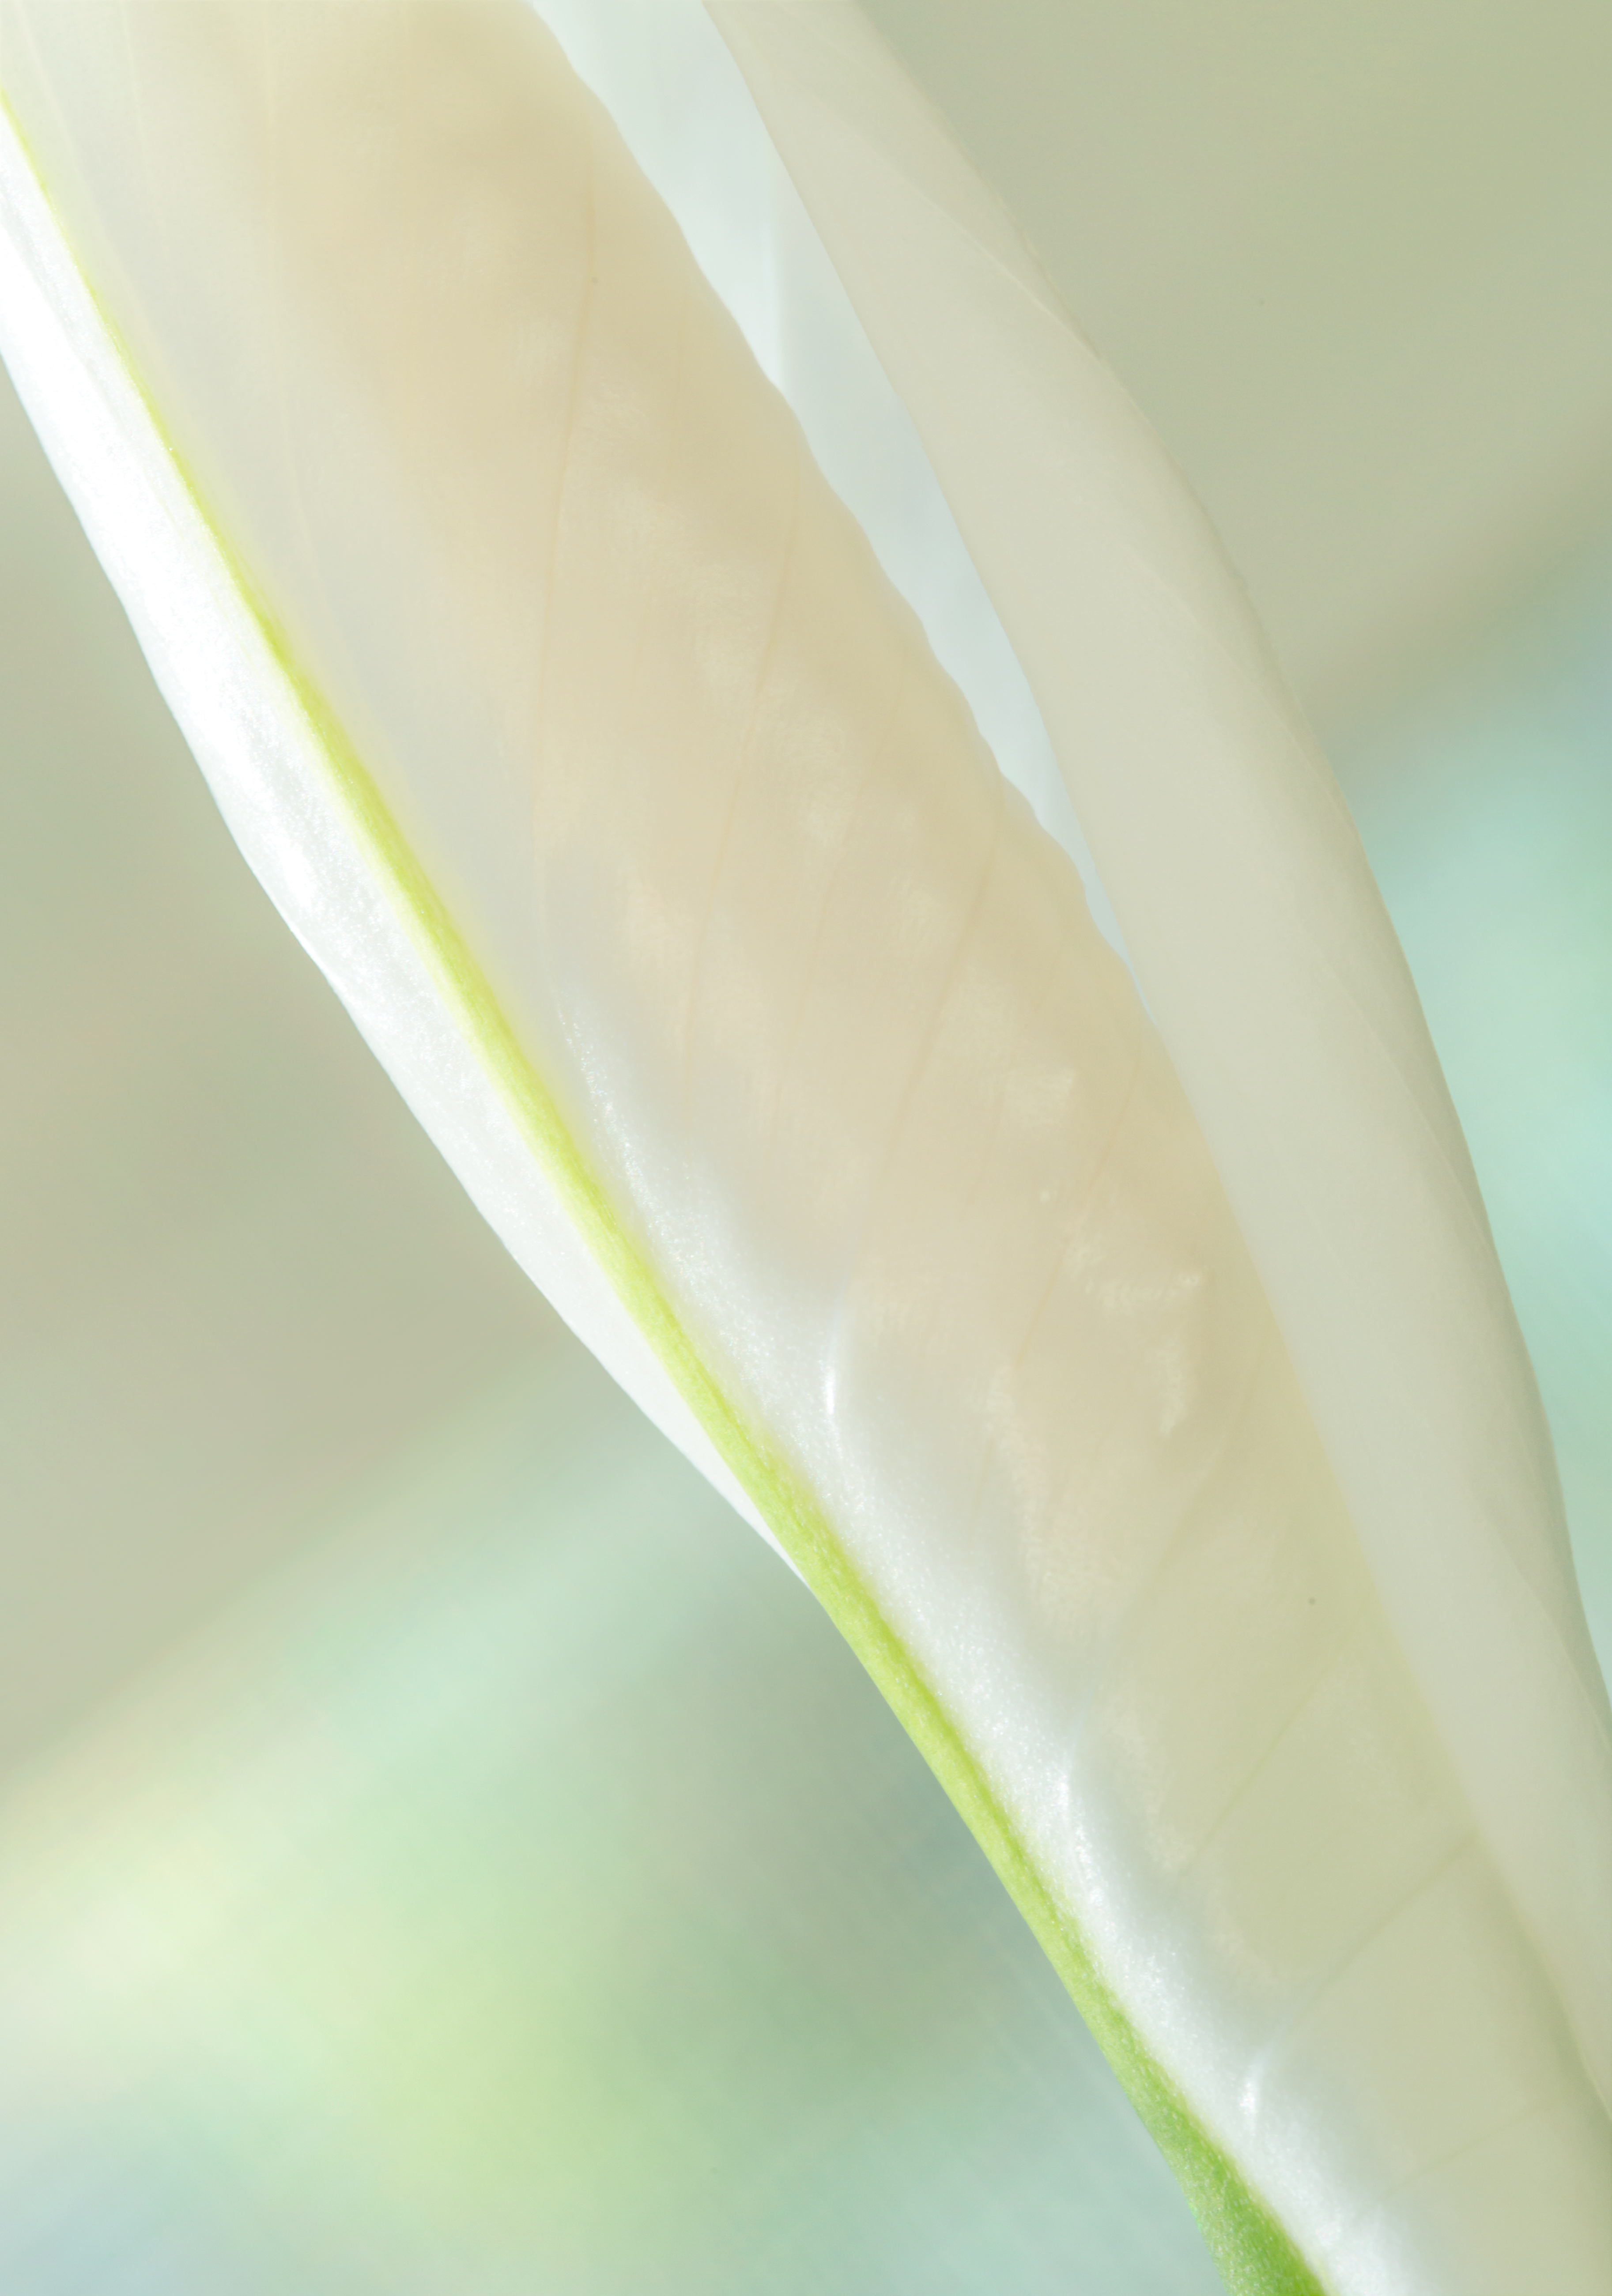
plant, white, leaf, flower, home, food, green, produce, macro, surfboard, yellow, banana, lighting, houseplant, close up, pastel, highkey, bud, callalily, macro photography, macroflowers, surfing equipment and supplies, banana family